Arkdale, Wisconsin

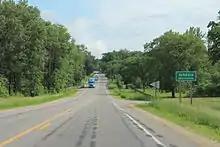
Sign for Arkdale

Arkdale is an unincorporated census-designated place in the town of Strongs Prairie in Adams County, Wisconsin, United States. As of the 2020 Census, its population was 201. Arkdale has an area of ; of this is land, and is water.